Jacques Cathelineau

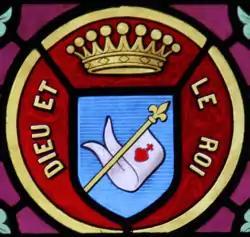
Arms of the Cathelineau family

After passing Angers on 23 June 1793 without difficulty, the combined Catholic and Royal Army led the storming of Nantes on 29 June. Cathelineau appeared before the city of Nantes at the head of 40,000 men, while Charette assisted him with 10,000 insurgents from Retz and Bas-Poitou. Cathelineau had entered the town in spite of the resistance of General Jean-Baptiste Canclaux and attacked the gate of Rennes. While penetrating Place Viarme, he was fatally wounded by a sniper from a window. With their leader incapacitated, the Vendéan army was defeated and soon divided into factions. He was transported to Saint-Florent-le-Vieil, where he died of his wounds on 14 July 1793. His body lies in the in Saint-Florent.